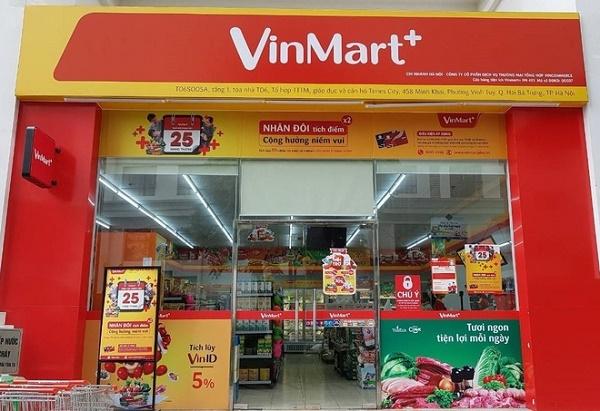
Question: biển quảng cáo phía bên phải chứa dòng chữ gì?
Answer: tươi ngon, tiện lợi mỗi ngày